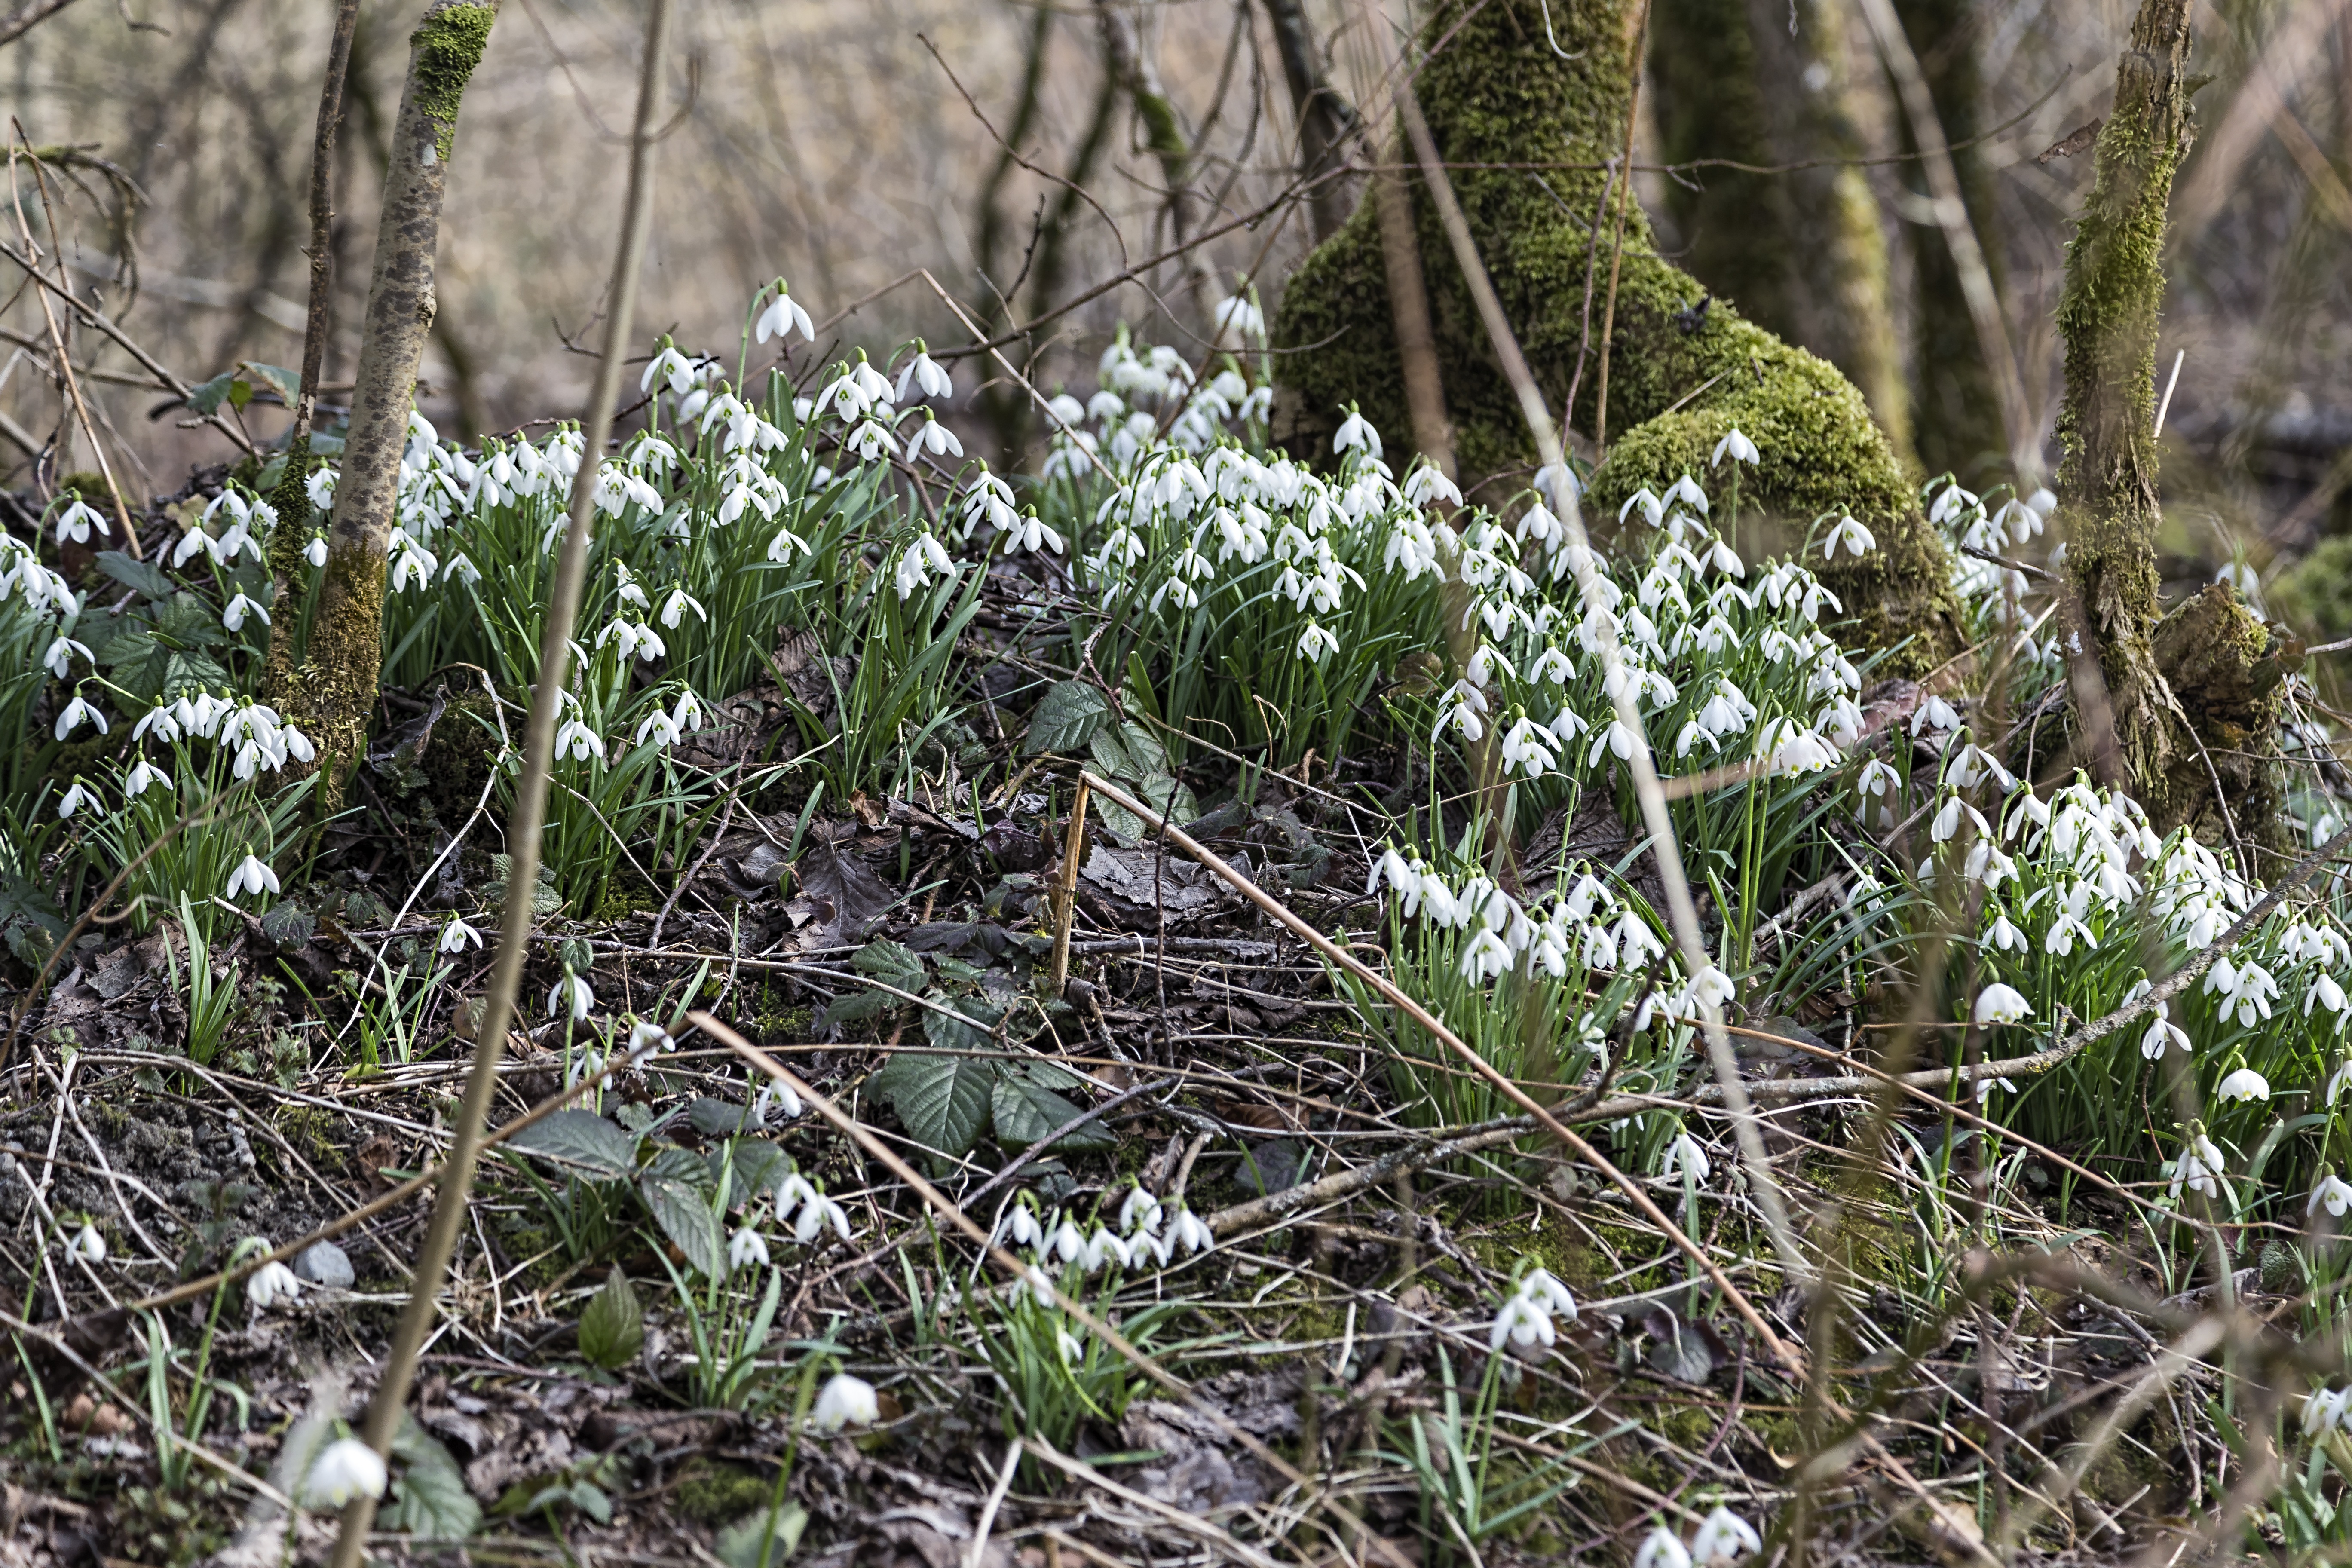
nature, forest, grass, plant, flower, frost, spring, herb, botany, garden, flora, wildflower, shrub, snowdrop, woodland, habitat, ecosystem, flowering plant, daisy family, lily of the valley, flower white, grass family, land plant